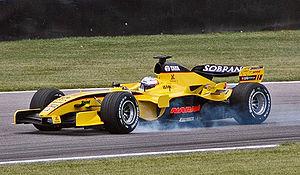
Le Grand Prix des États-Unis de Formule 1 2005 a eu lieu sur l'Indianapolis Motor Speedway le 19 juin.
Jordan Grand Prix est une écurie irlandaise de Formule 1, basée à Silverstone en Angleterre et fondée en 1991 par Eddie Jordan.
Midland F1 Racing est une ancienne écurie russe de Formule 1 qui a disputé 18 Grands Prix durant la saison 2006. En 36 départs, les Midland n'ont jamais inscrit de point en championnat. La meilleure qualification de l'écurie est une 14ᵉ place au Grand Prix d'Indianapolis et le meilleur résultat est une 9ᵉ place au Grand Prix de Hongrie grâce à Tiago Monteiro. Midland F1 a été rachetée courant 2006 par Spyker Cars N.V. et a évolué durant la saison 2007 sous le nom de Spyker F1 Team avant d'être à nouveau vendue et de prendre le nom de Force India en 2008.